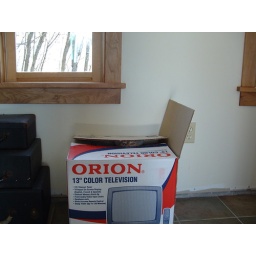
cat in a box